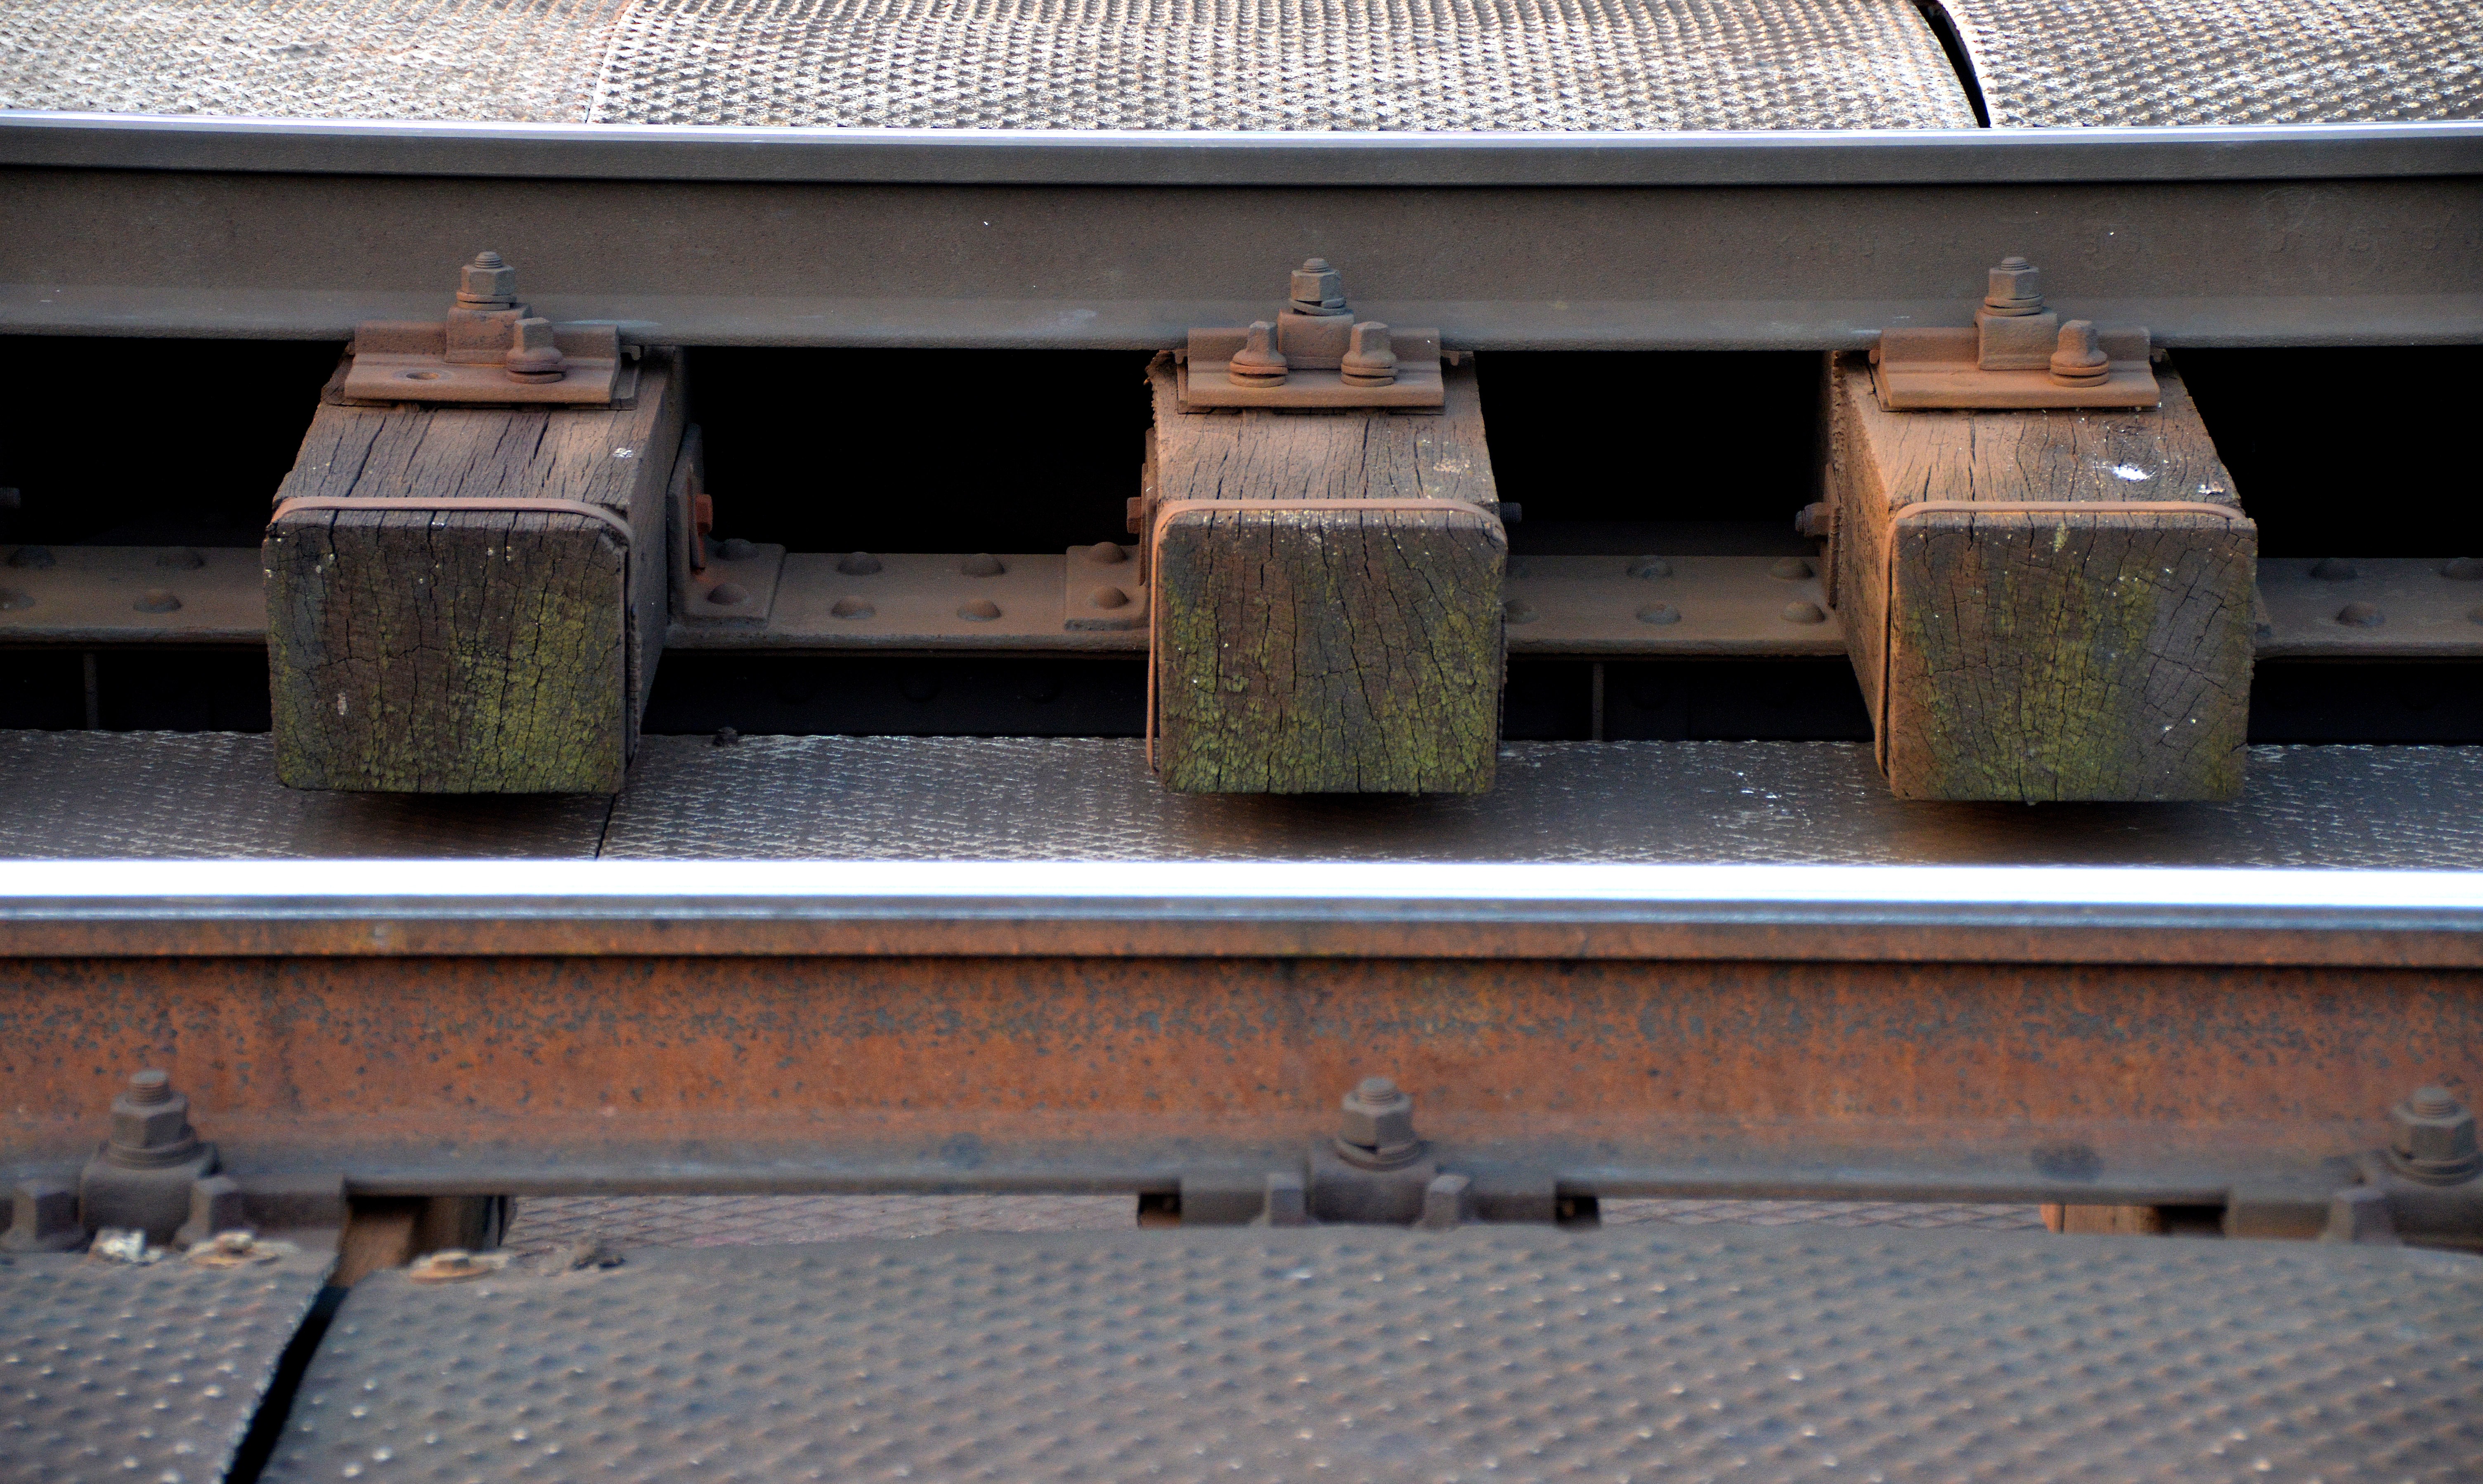
wood, railway, construction, metal, furniture, weathered, screw, seemed, stainless, gleise, railway tracks, track bed, railway sleepers, threshold, man made object, automotive exterior